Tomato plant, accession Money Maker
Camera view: tilt-top (135 deg); turntable rotation: 120 degrees
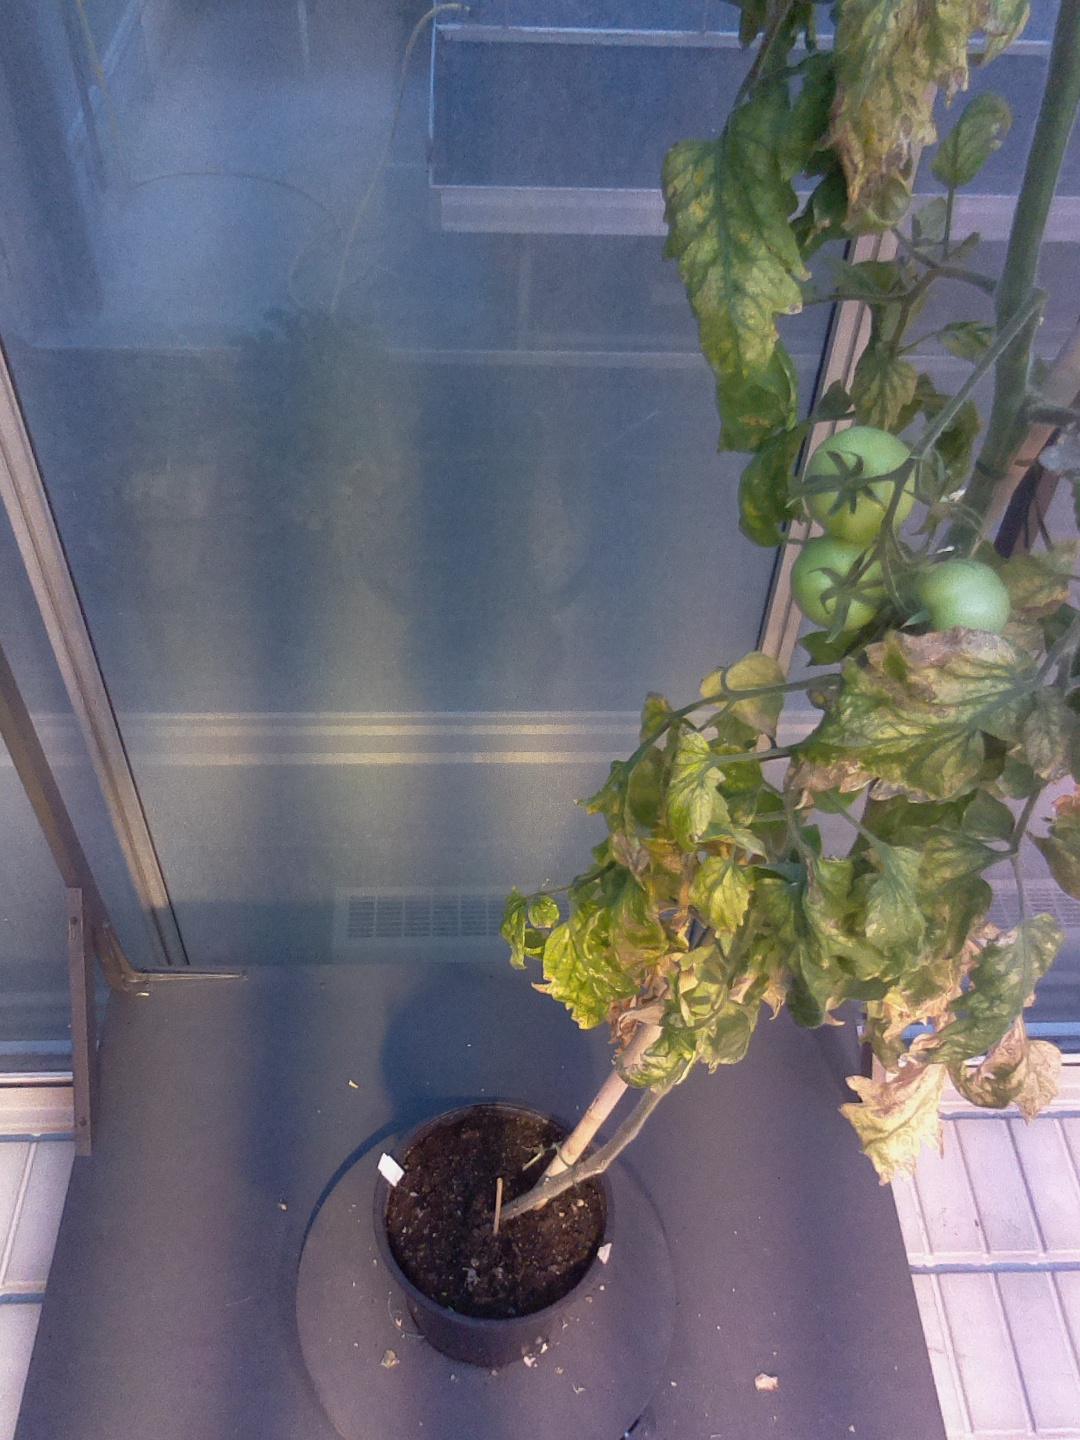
BBCH growth stage 79: 90% -100% of final fruit size